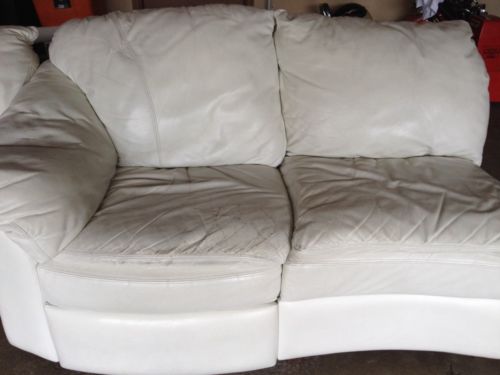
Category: sofa